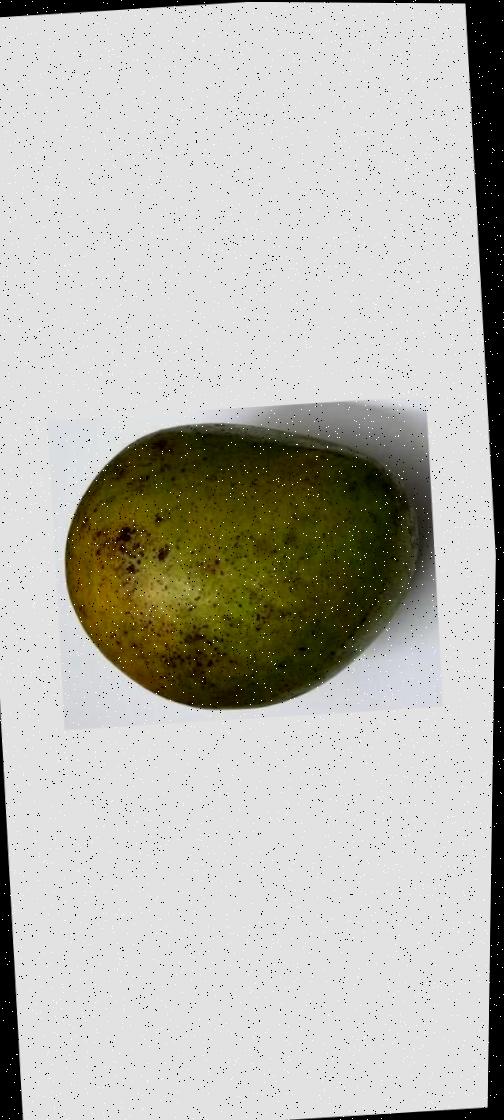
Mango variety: Harivanga